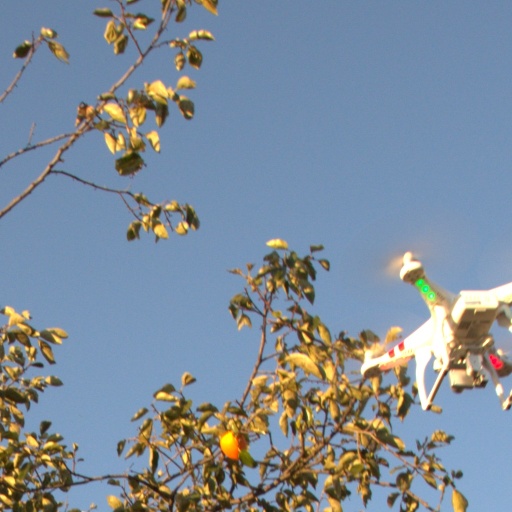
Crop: grape